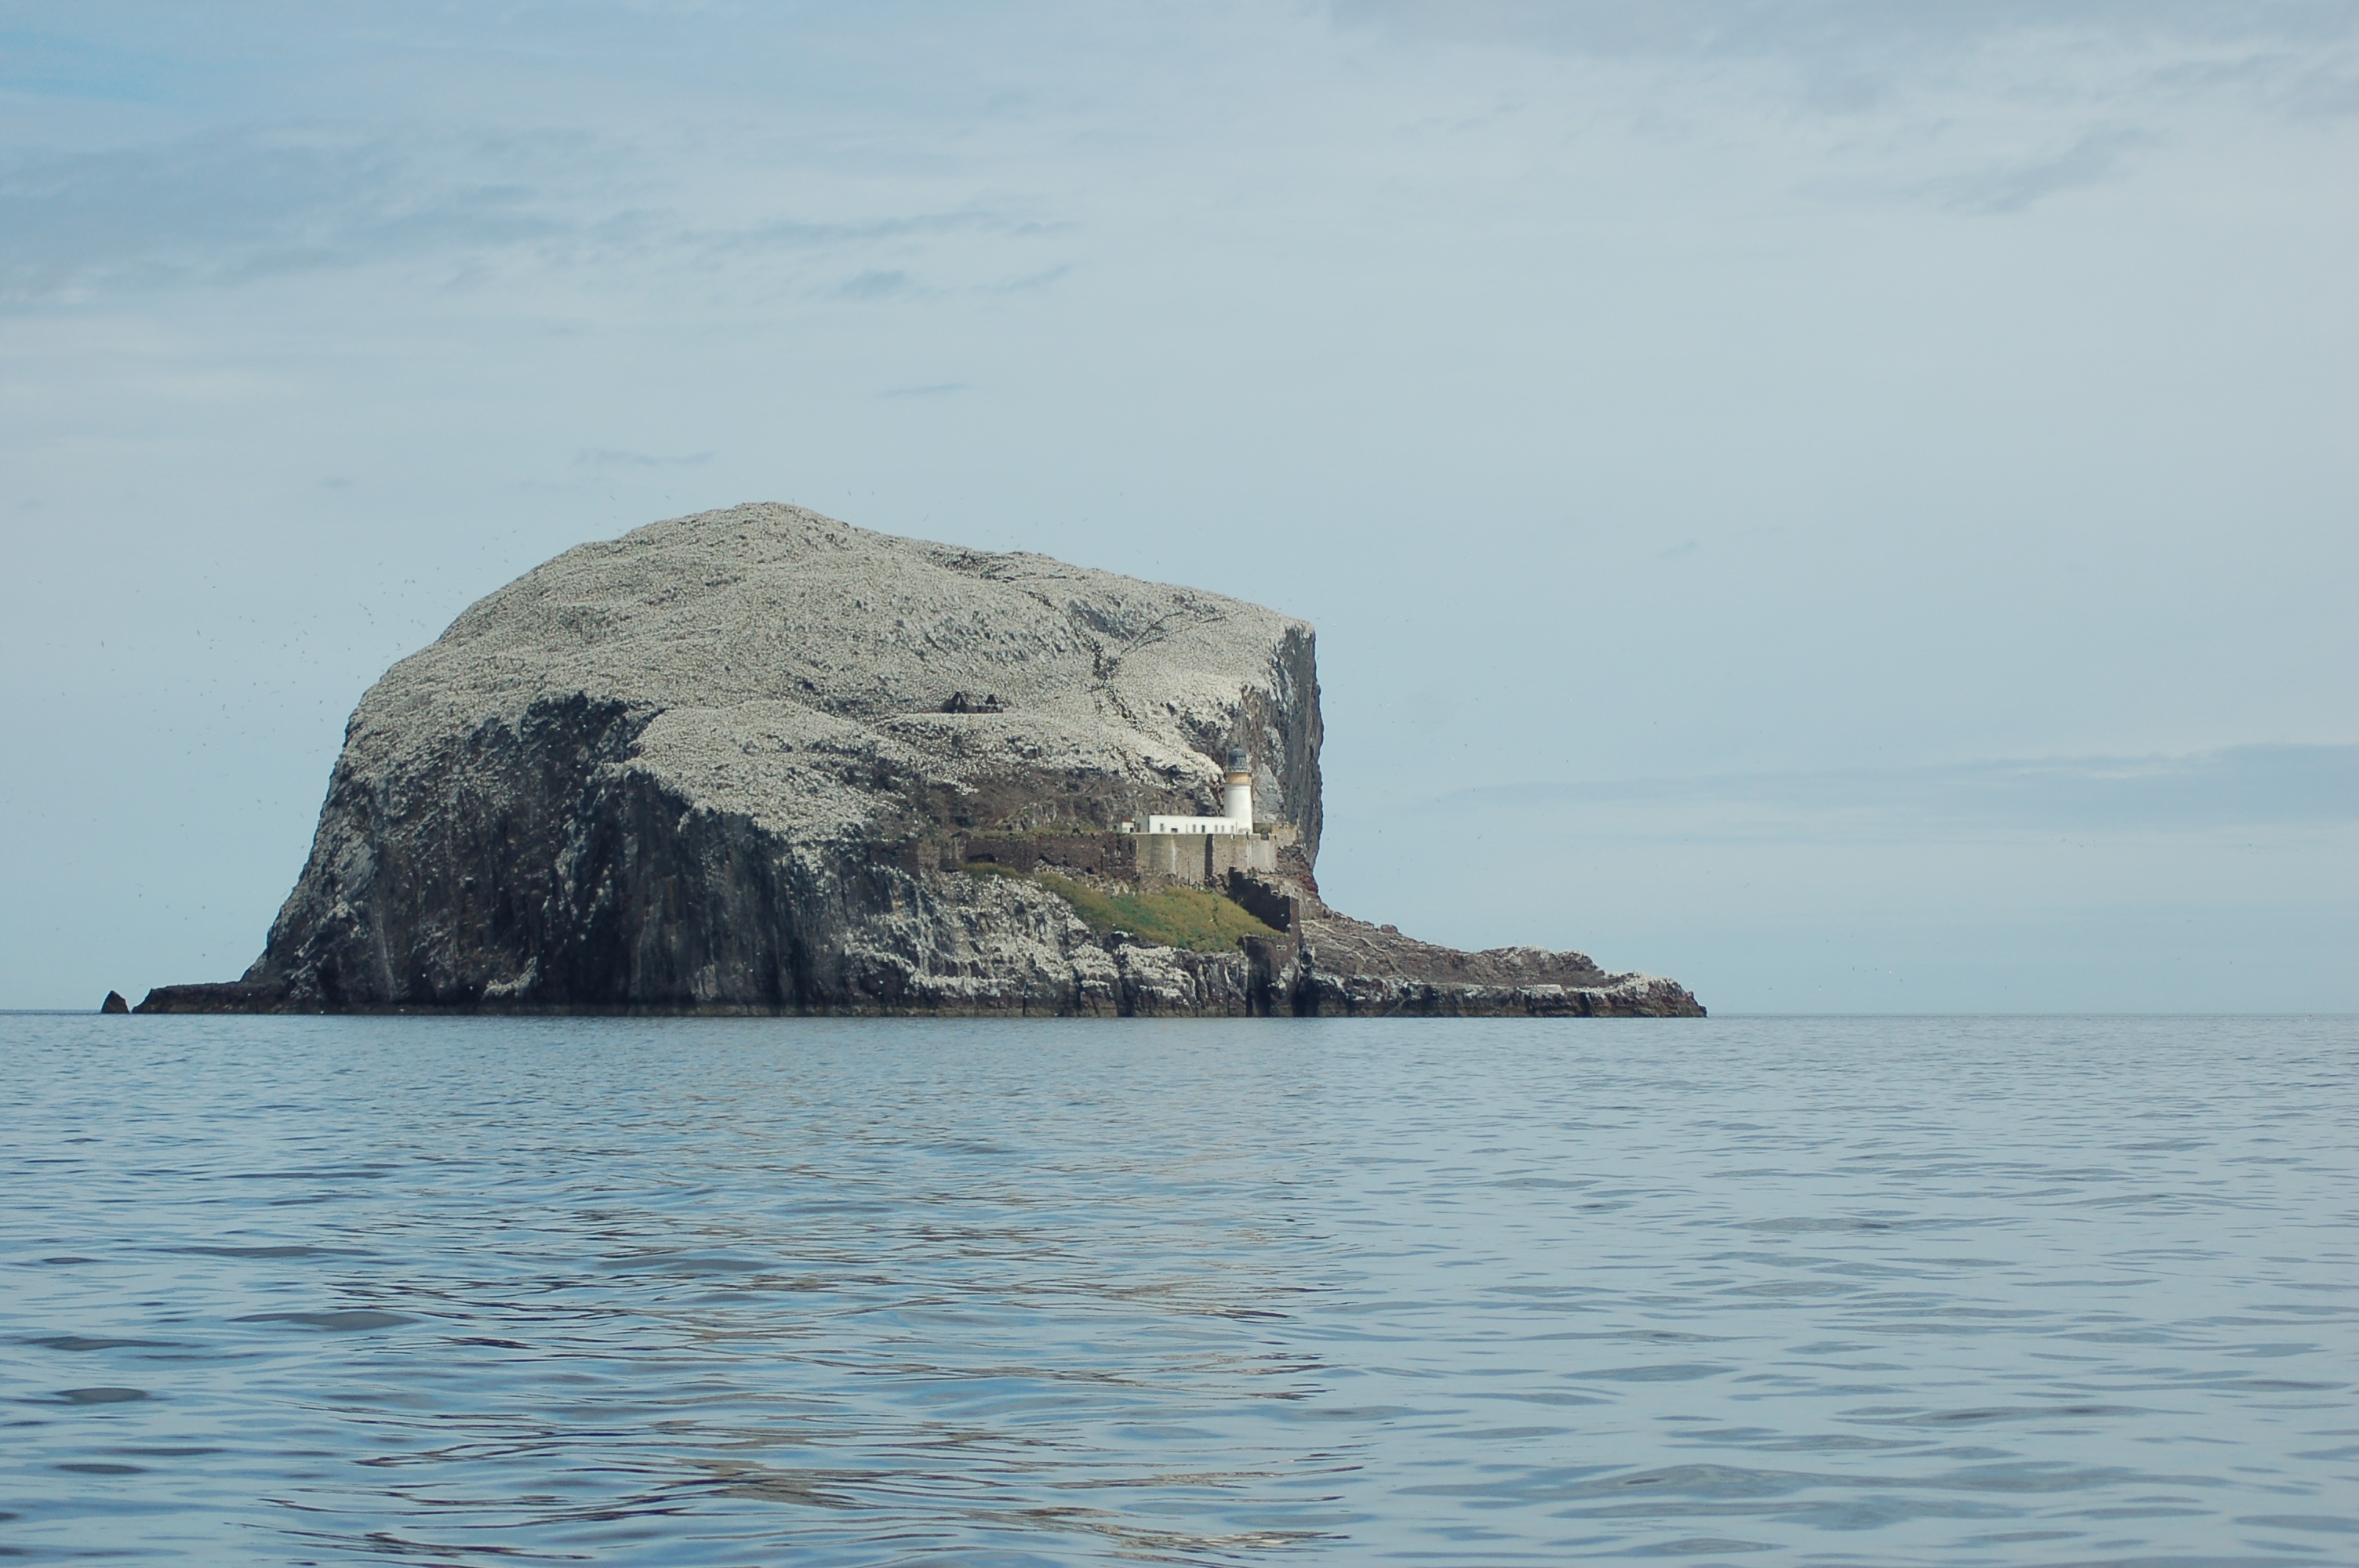
sea, coast, water, rock, ocean, lighthouse, shore, wave, cliff, cove, vehicle, tower, scenic, seascape, bay, island, stack, terrain, rocks, waves, scotland, scottish, breakwater, cape, forth, islet, landform, bass rock, firth of forth